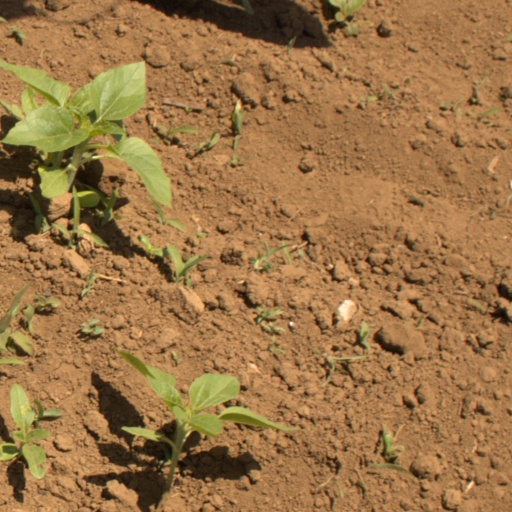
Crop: Jerusalem artichoke